Eucalyptus similis

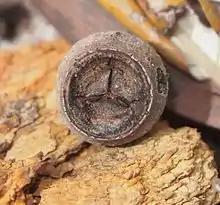
Yellowjacket capsule

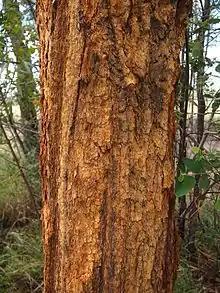
Yellowjacket bark

Eucalyptus similis, commonly known as the inland yellowjacket or the Queensland yellowjacket, is a eucalypt that is native to Queensland.